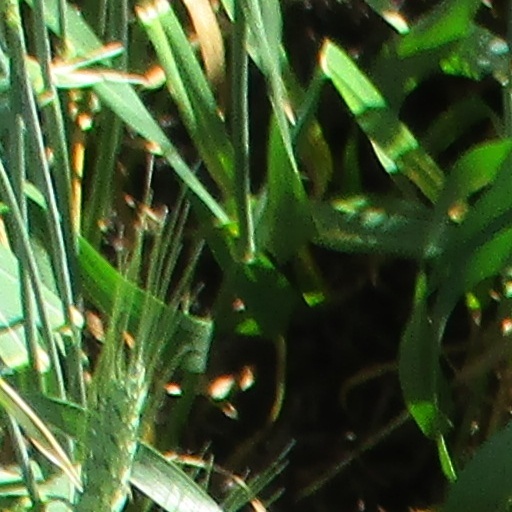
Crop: wheat